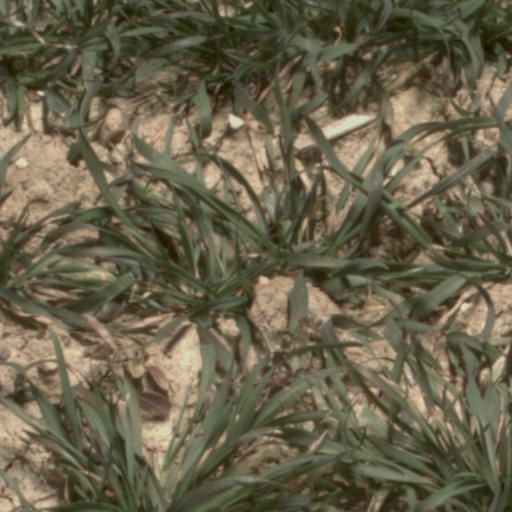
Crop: wheat